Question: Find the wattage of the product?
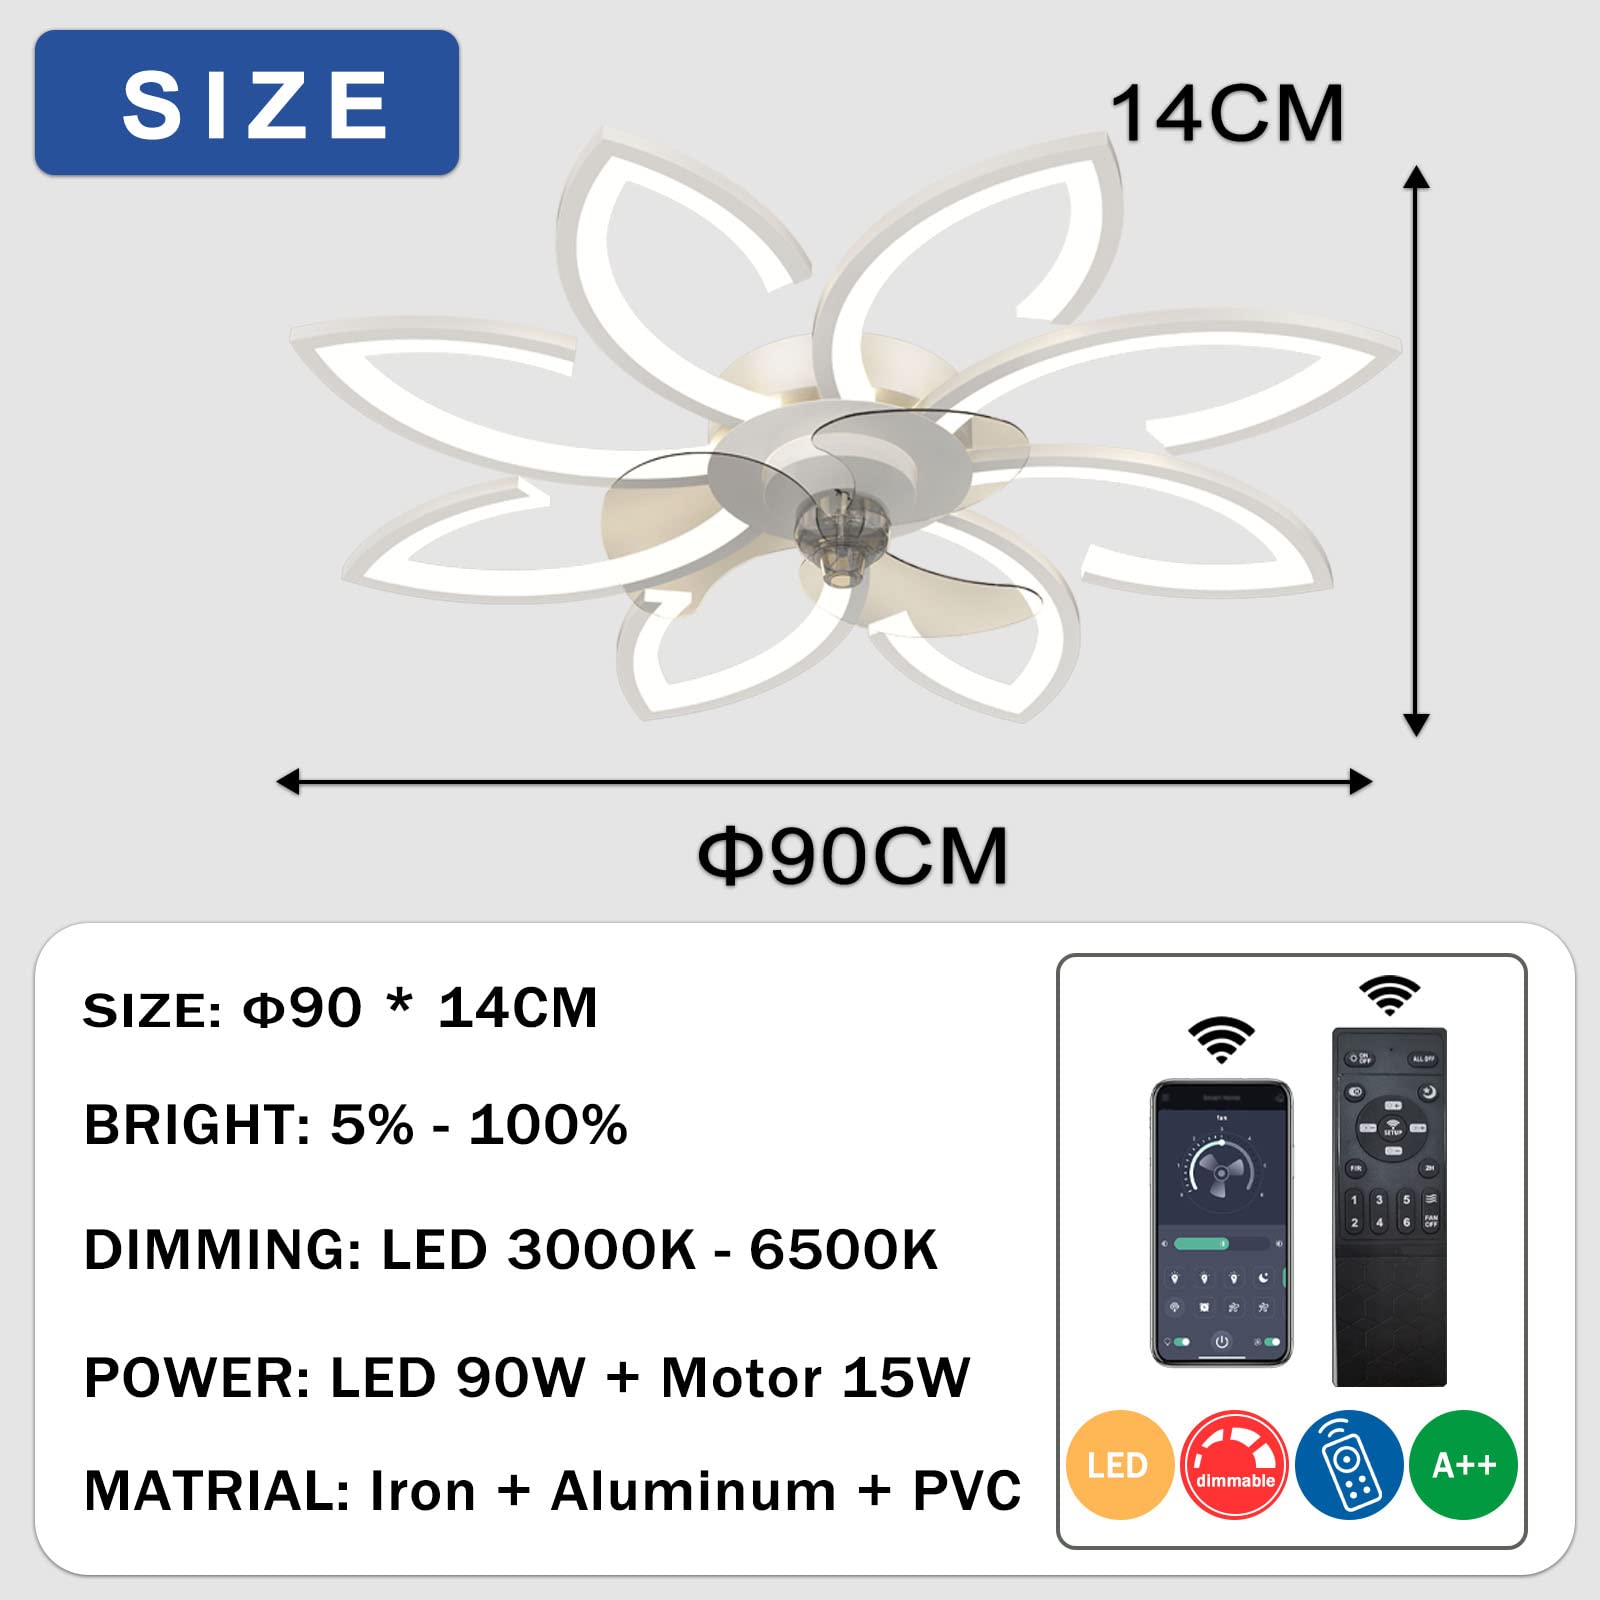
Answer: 90.0 watt